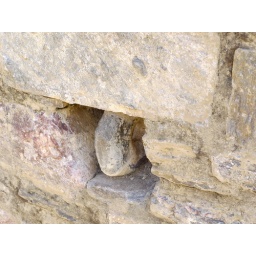
stone rings embedded in walls - Choquequirao